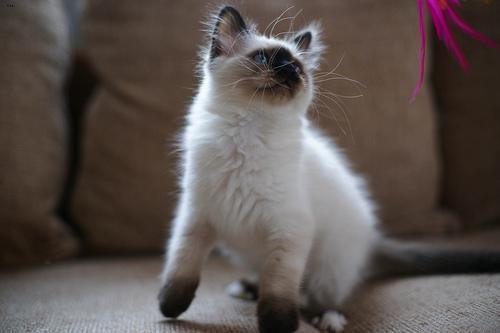
Birman